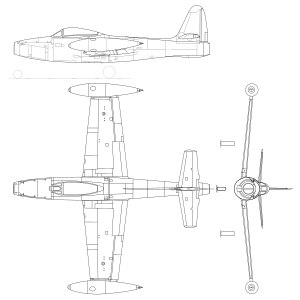
Republic F-84 Thunderjet / Specifikationer (F-84G Thunderjet)
Linietegning af F-84C.
"Republic F-84 Thunderjet var en jetdreven jagerbomber designet og bygget i USA. Den opstod i 1944 som et United States Army Air Forces forslag til en ""dagjager"" og fløj første gang i 1946. Selvom den kom i tjeneste i 1947, var Thunderjet plaget af så mange strukturelle problemer og motorproblemer, at en statusopgørelse i 1948 af U.S. Air Force erklærede flyet ude af stand til at udføre sine tiltænkte roller, og det blev overvejet at droppe flyet. Flyet blev ikke anset som fuldt operativt, før F-84D-modellen kom i 1949, og designet kunne først siges at være modent med fremkomsten af F-84G i 1951. I 1954 fik den retvingede Thunderjet selskab af den pilvingede F-84F Thunderstreak jager og RF-84F Thunderflash fotorekognosceringsflyet.